ʿUqdat al-Bakrah

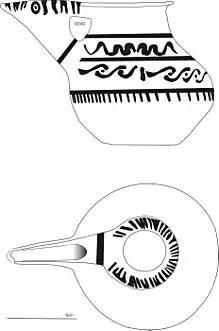
Early Iron Age bridge-spouted jar excavated from the site of ʿUqdat al-Bakrah, Sultanate of Oman.

ʿUqdat al-Bakrah, also known incorrectly as Al-Saffah, is an archaeological site in Wadi Ḍank, in the Ad Dhahirah Governorate of northwestern Oman. It is a metal-working site dating to the Early Iron Age.